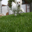
Label: dog